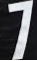
Number: 7